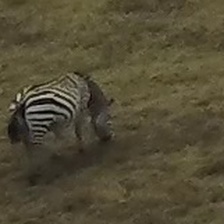
Pose orientation: back-right